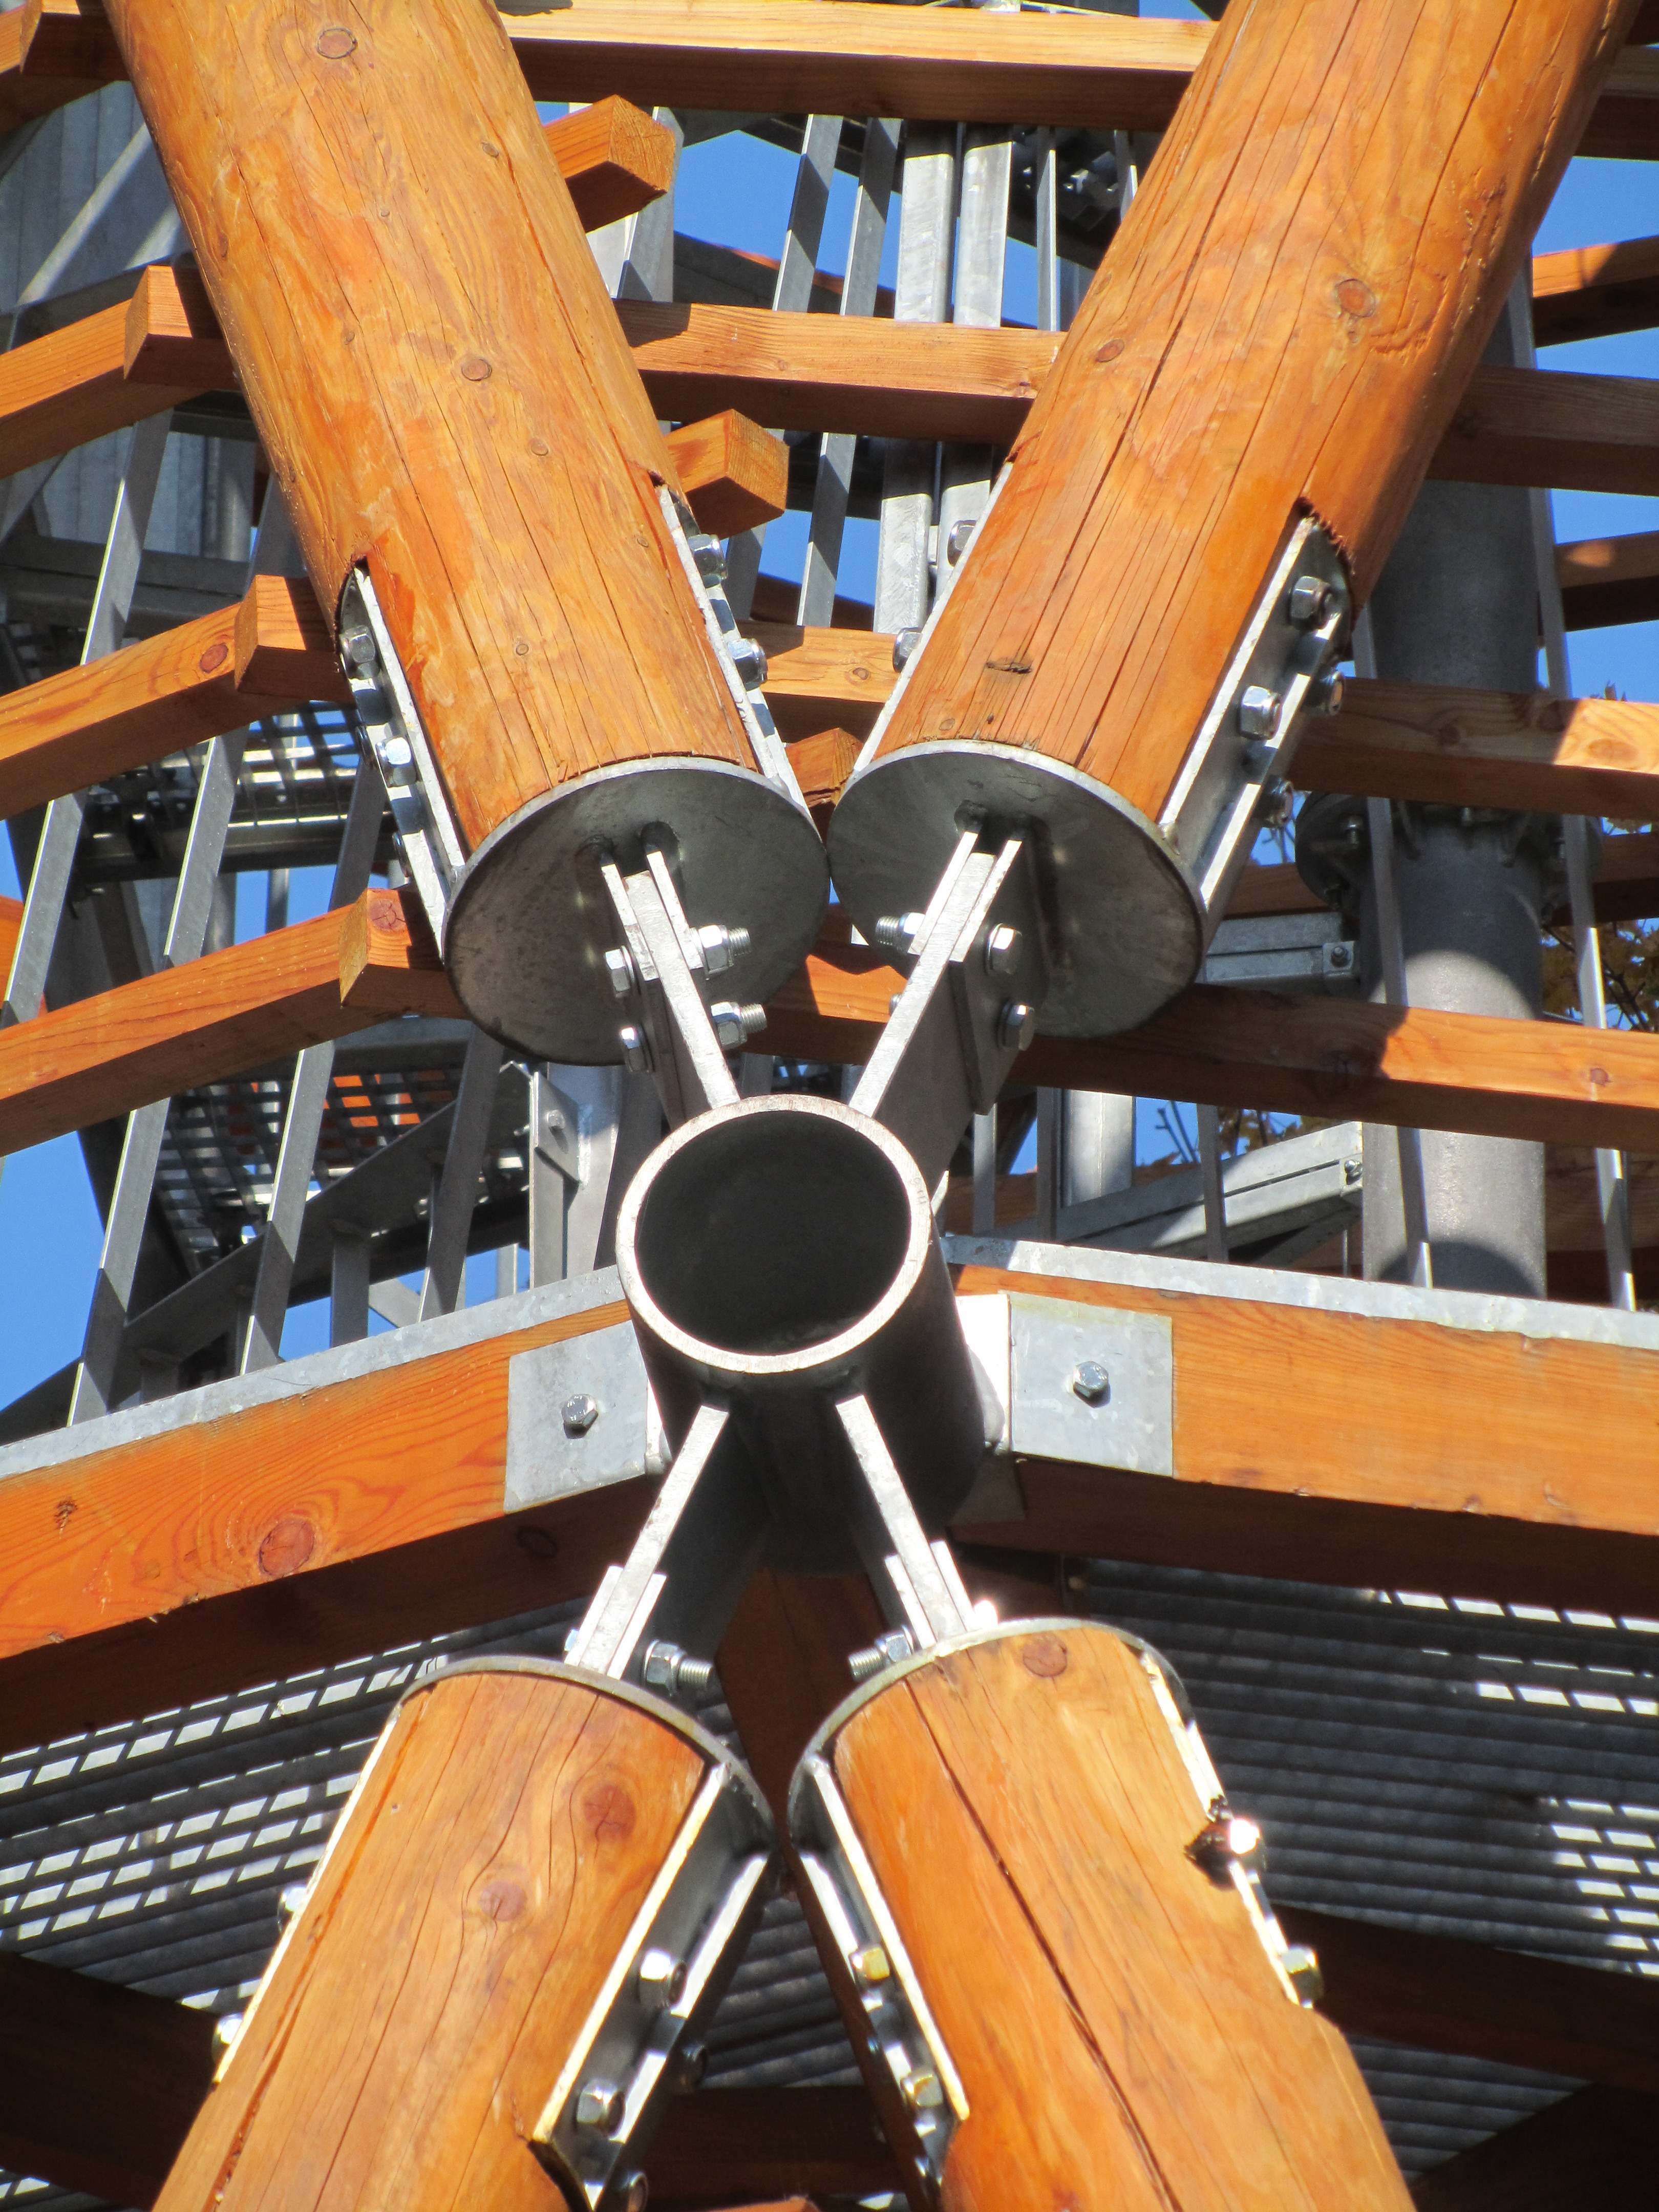
wood, beam, mast, stand, screws, lookout tower, man made object, aircraft engine